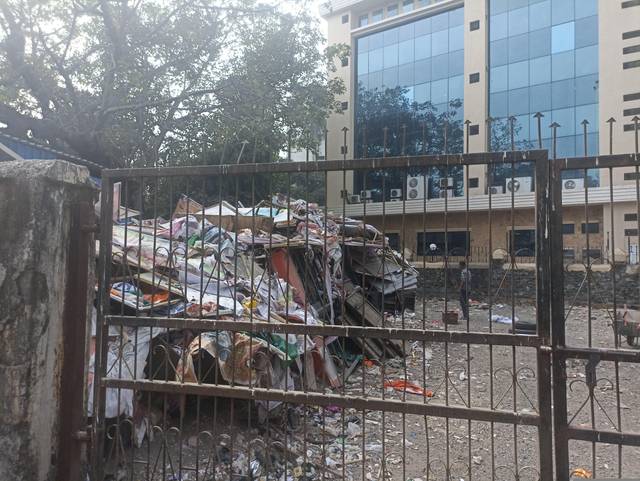
Region: India
Coordinates: 19.081, 72.854